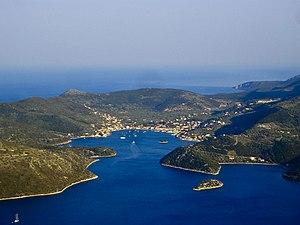
Vathý ou Vathi est la ville principale de l'île d’Ithaque et est chef du district régional homonyme en Grèce.
Ulysse est un poème d'Alfred Tennyson, écrit en octobre 1833 et inséré dans Poems, le recueil lyrique en deux volumes que le poète publie en 1842.
Ithaque est une île de la mer Ionienne, à l'ouest de la Grèce continentale et au nord-est de Céphalonie. Elle fait partie de l’archipel des îles Ioniennes et compte près de 3 200 habitants pour une superficie de 96 km². Son chef-lieu est Vathy.